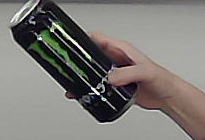
Product: monster_energydrink